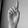
ASL letter: D